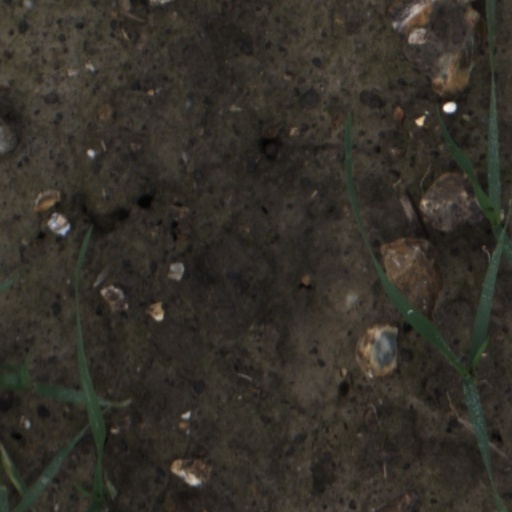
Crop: wheat